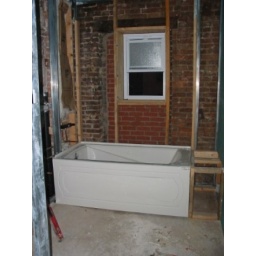
Bricked in the window to make way for the Tub along the far wall and maximize space.